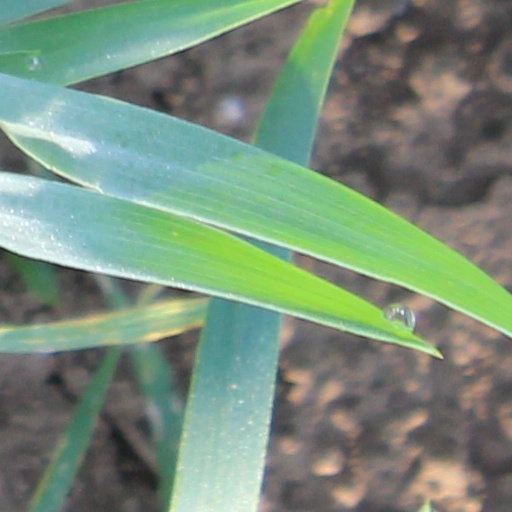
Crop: wheat